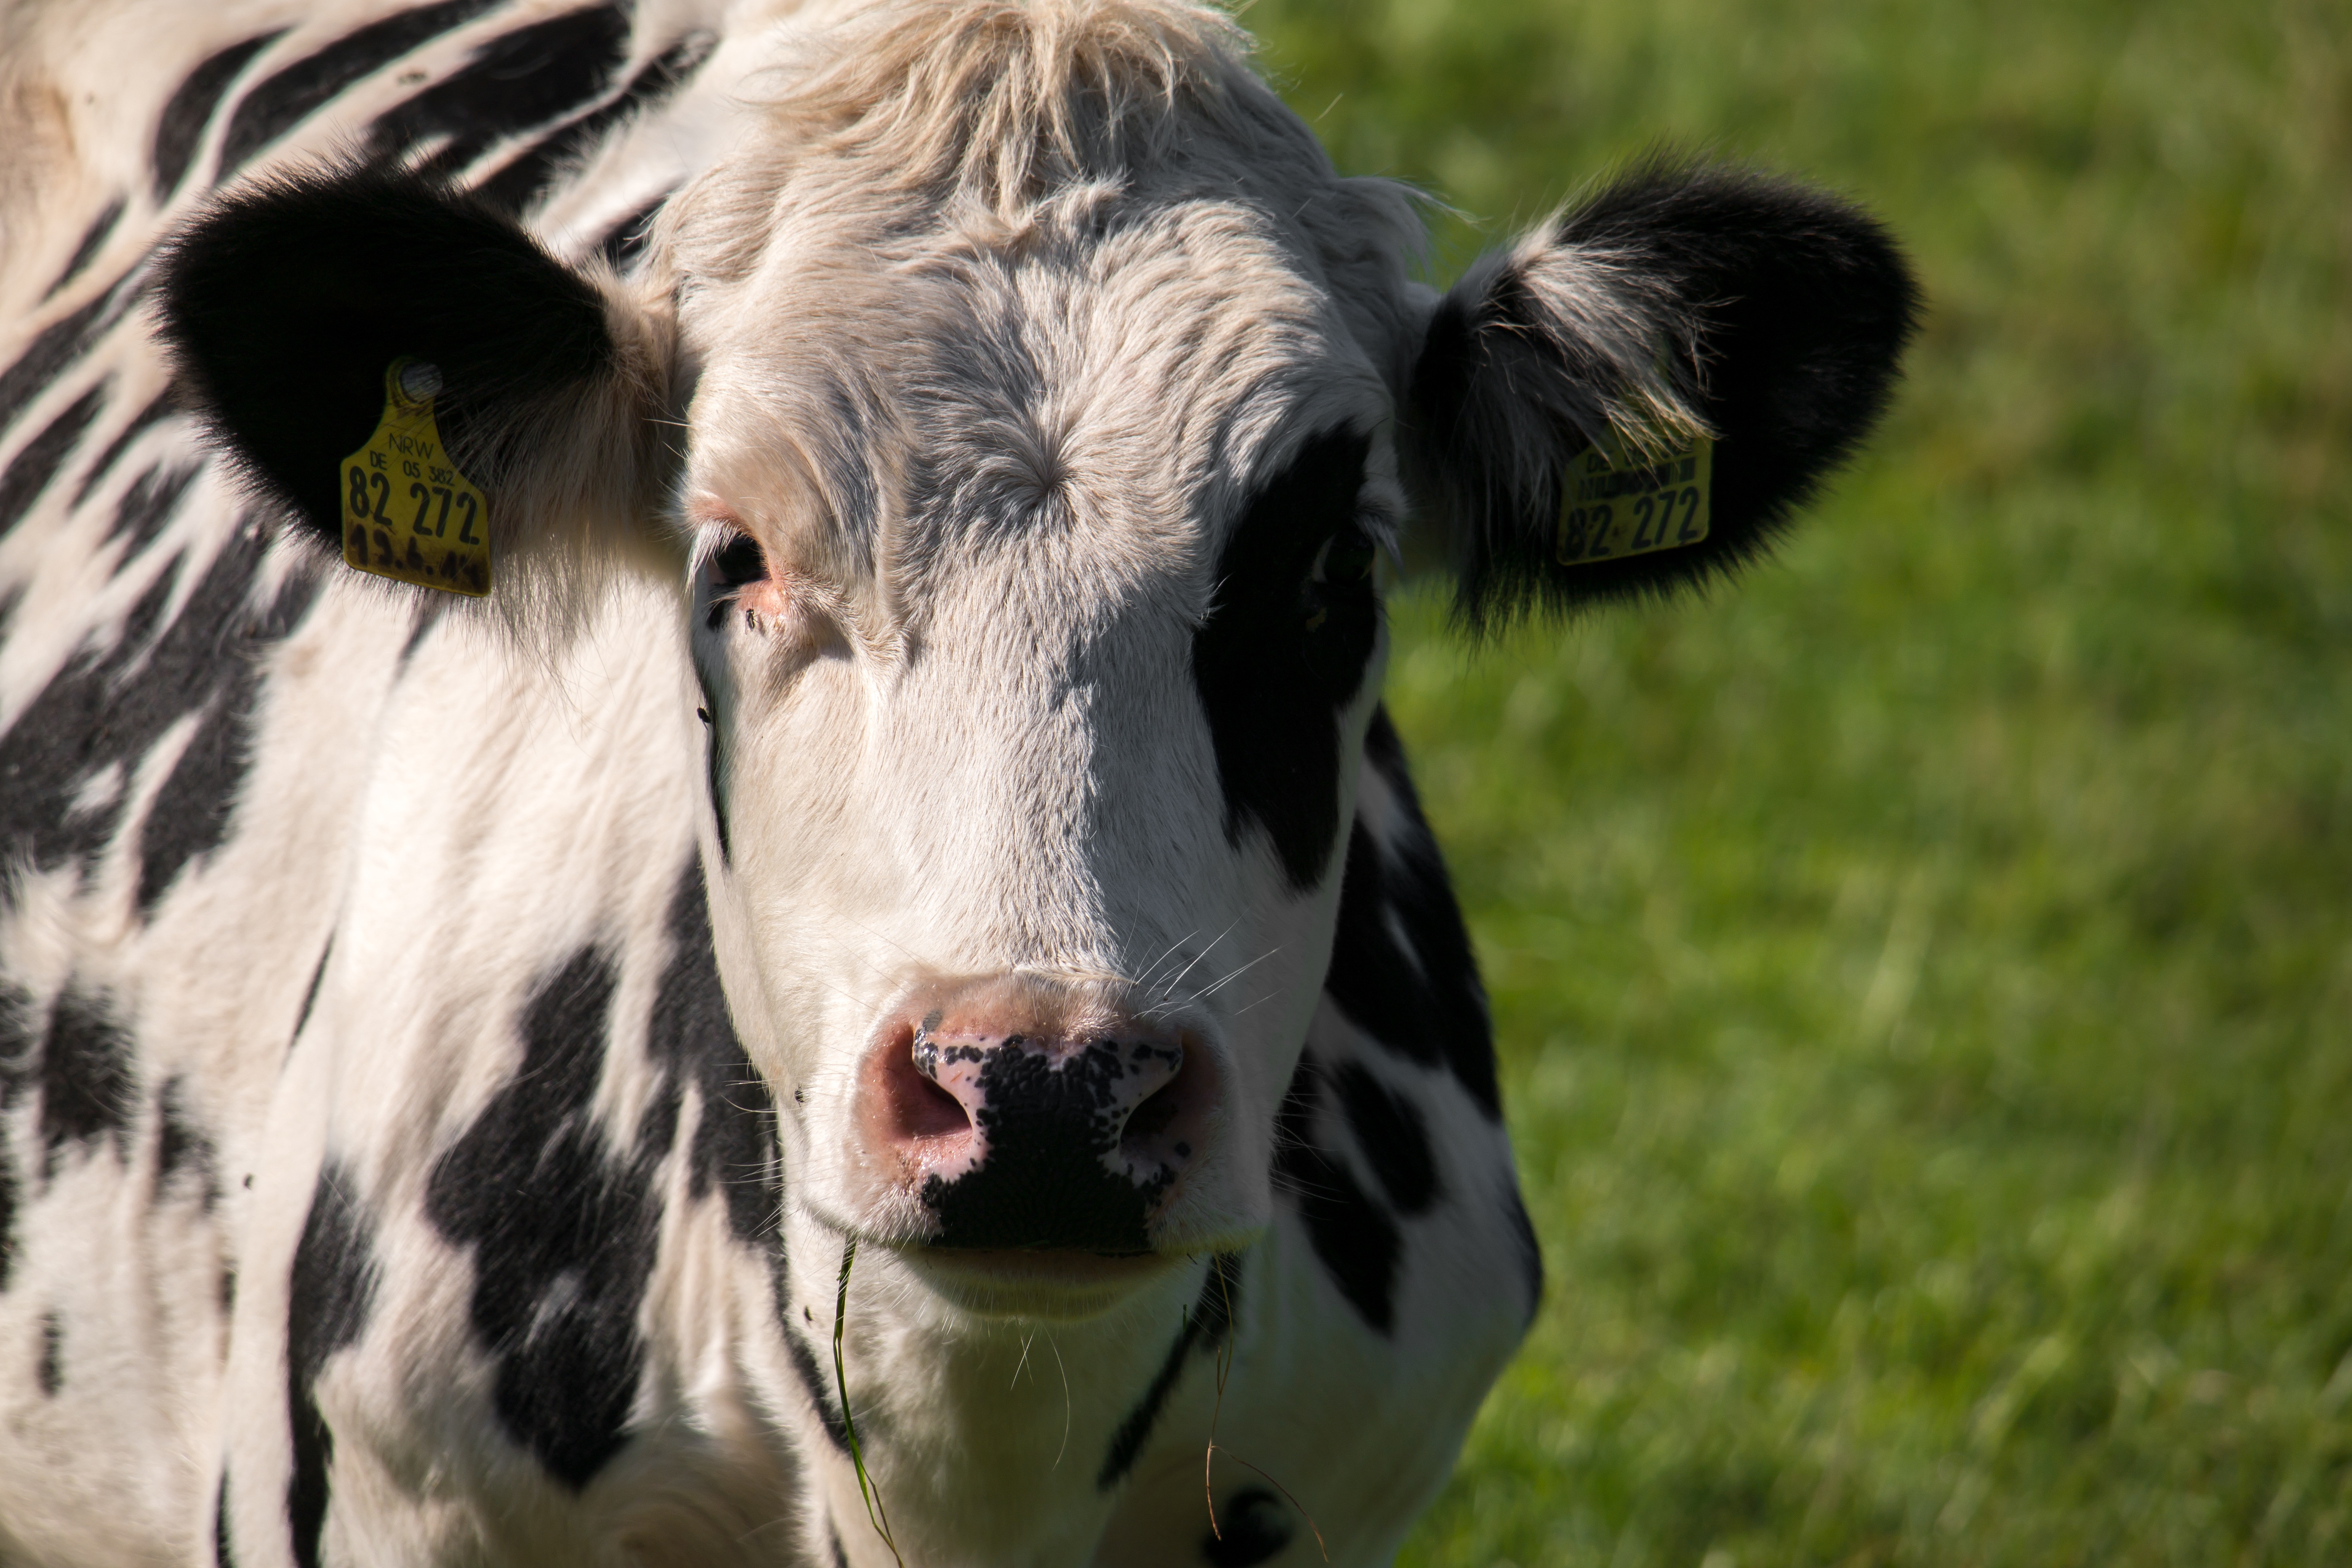
grass, meadow, fur, cow, cattle, pasture, grazing, livestock, mammal, milk, beef, fauna, calf, graze, bull, head, vertebrate, ruminant, stains, animal portrait, cow head, dairy cow, cattle like mammal